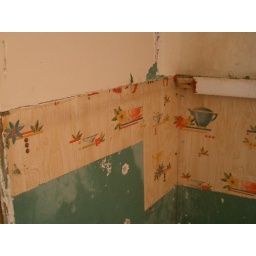
wall paper in the Maritime Museum in Bath ME